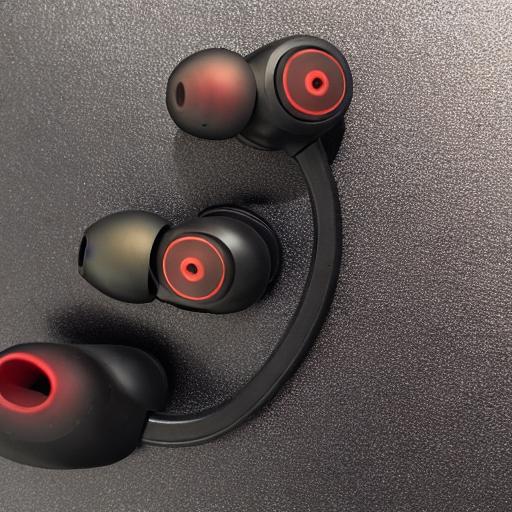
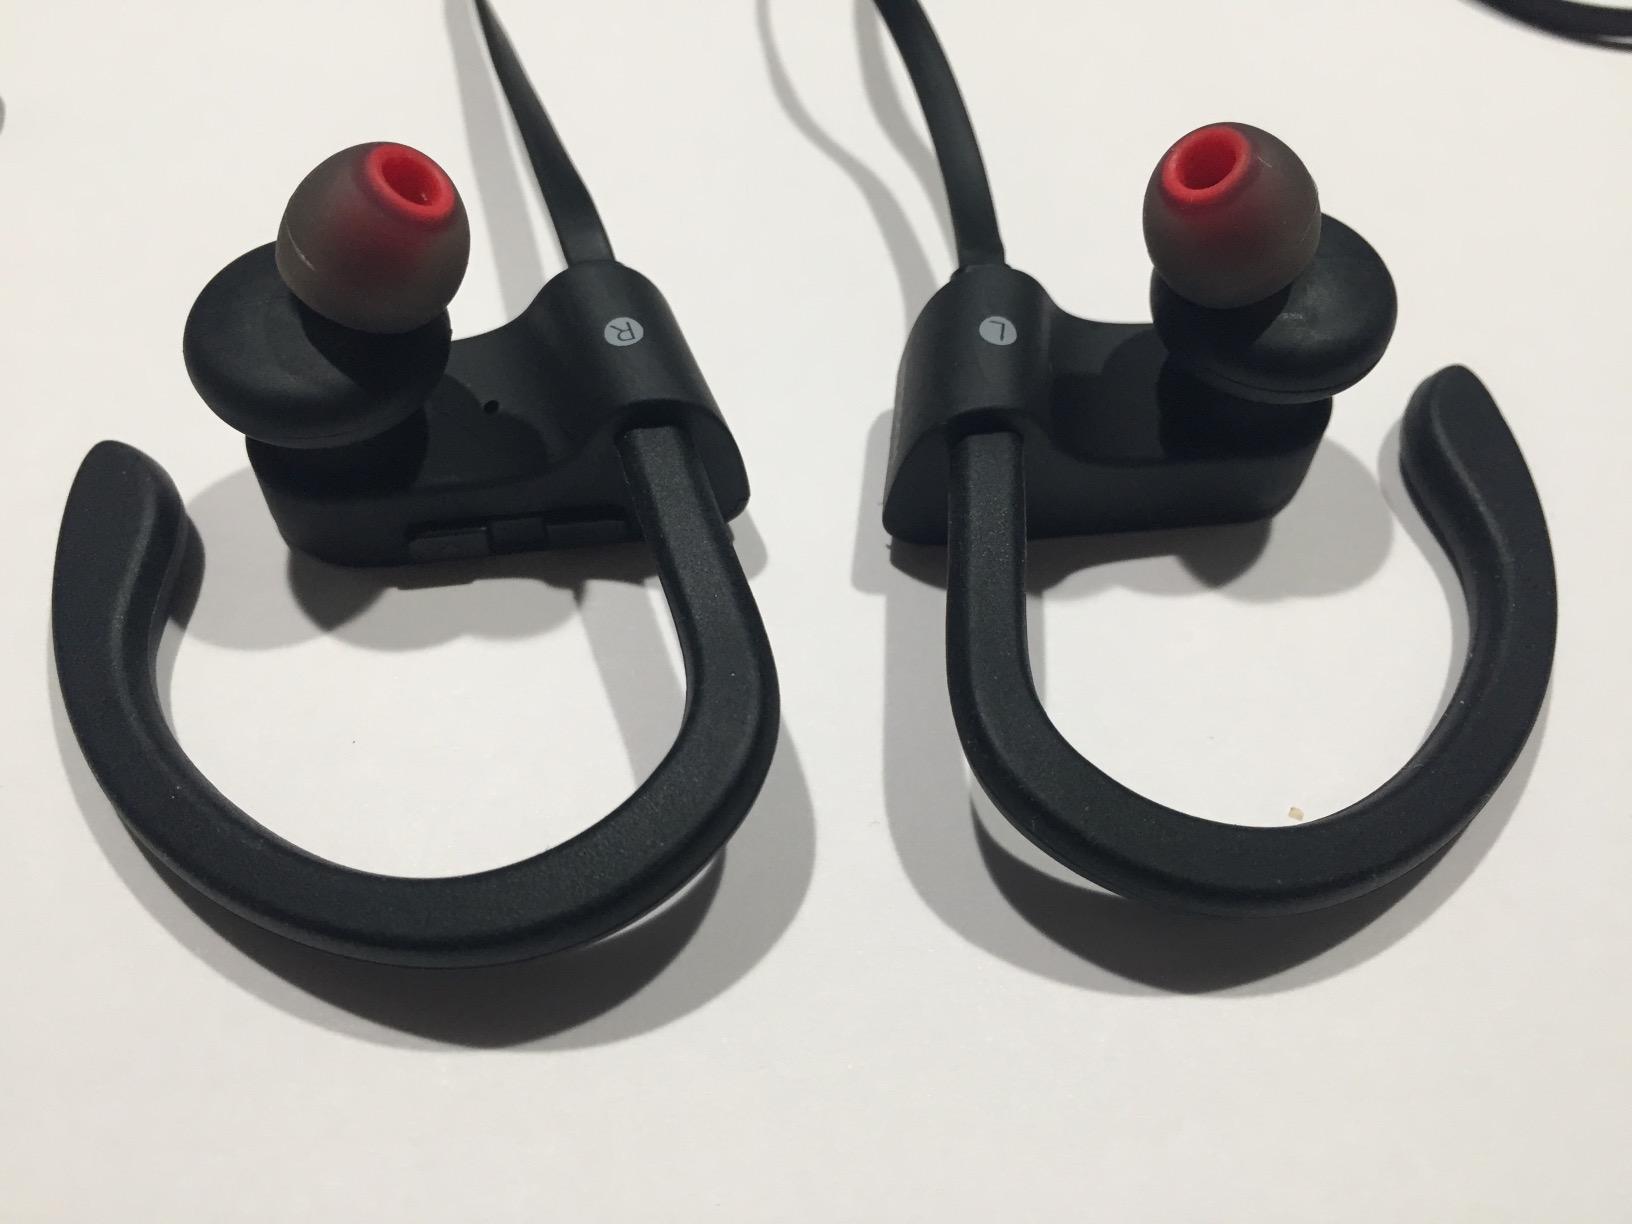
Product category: headphones
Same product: no